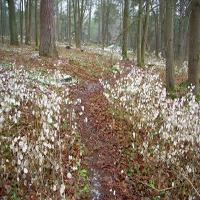
Weather: cloudy or overcast